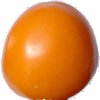
Label: yellow_tomato